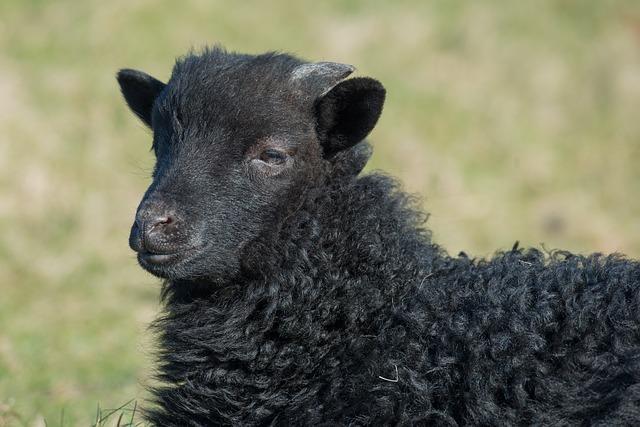
sheep